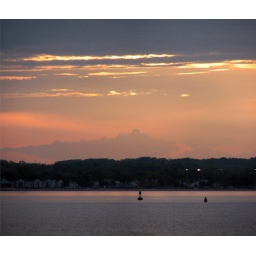
The sun hides in a layer of clouds casting an orange glow in the water &amp;amp; sky below.